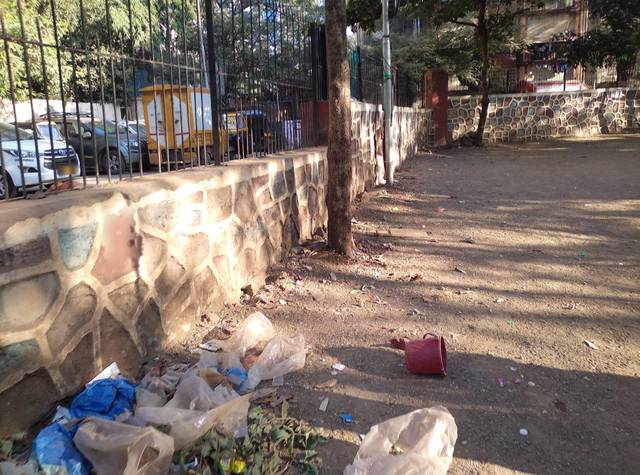
Region: India
Coordinates: 19.092, 72.914